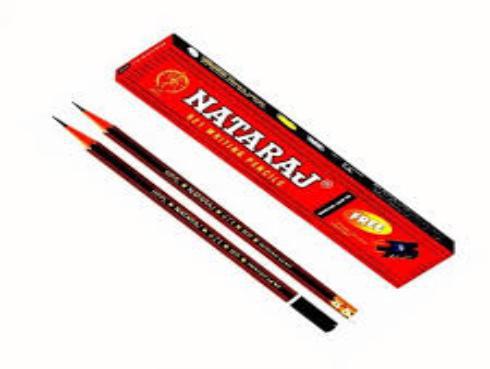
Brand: nataraj
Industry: Transportation